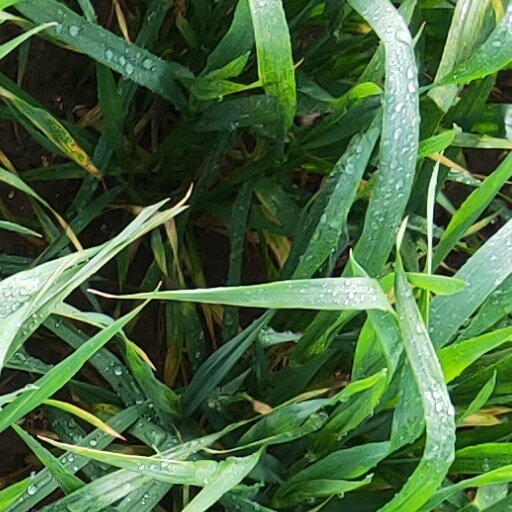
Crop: wheat